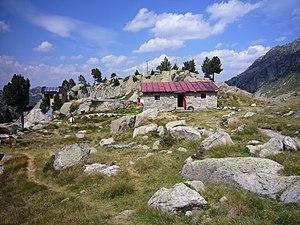
refuge de Saboredo, comarque de Val d'aran, Catalogne, Espagne